Arnolis Weerasooriya

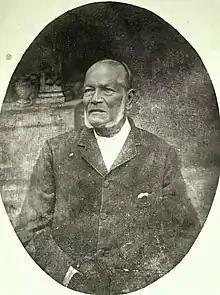
Arnolis's Father - Don David Weerasooriya

Arnolis's sister, Agnes, was the mother of David Paynter, an internationally renowned Sri Lankan painter, and his uncle was Sri Piyaratana Tissa Mahanayake Thero, the Maha Nayaka Thero of the Amarapura Nikaya. Weerasooriya was a bright student; he studied at Trinity College, Kandy and went on to become a teacher at the college, where every Sunday he would take school boarders to St. Paul's Church, Kandy for morning and evening services.